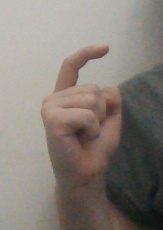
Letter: ra